Gas Lipstick

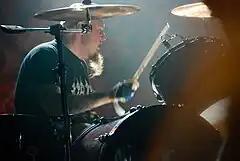
Karppinen performing in 2007

Mika Kristian Karppinen (born 8 February 1971), better known as Gas Lipstick, is a Swedish-Finnish musician, best known as the previous drummer of the Finnish gothic rock band HIM. He is also a drummer for other bands currently on hiatus, such as deathgrind group To Separate the Flesh from the Bones, heavy metal group Bendover, punk group Valvontakomissio, and punk group Ääritila.